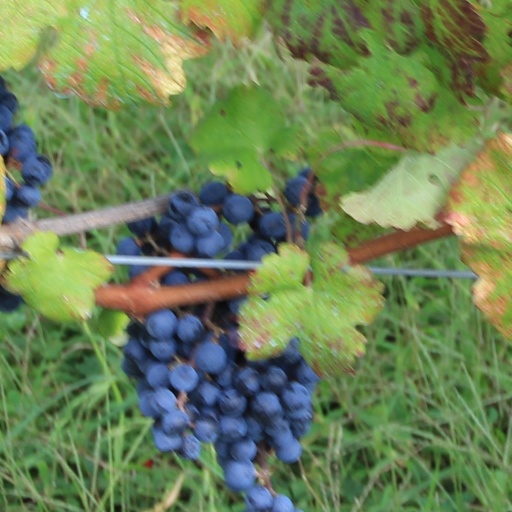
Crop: grape